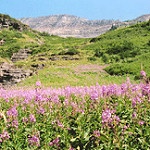
Scene: Outdoor